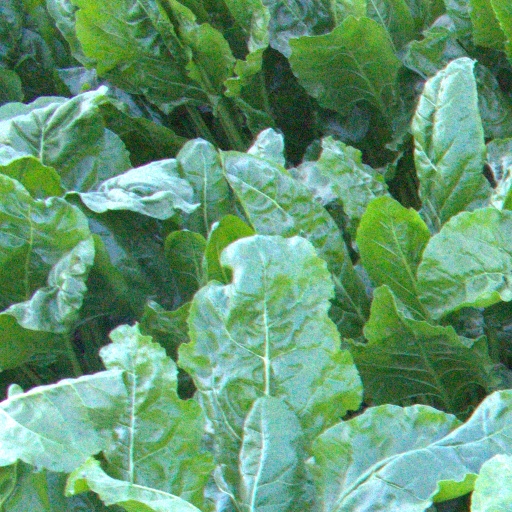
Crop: sugar beet